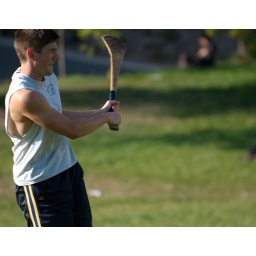
Student in white shirt practicing hurling hitting ball 3